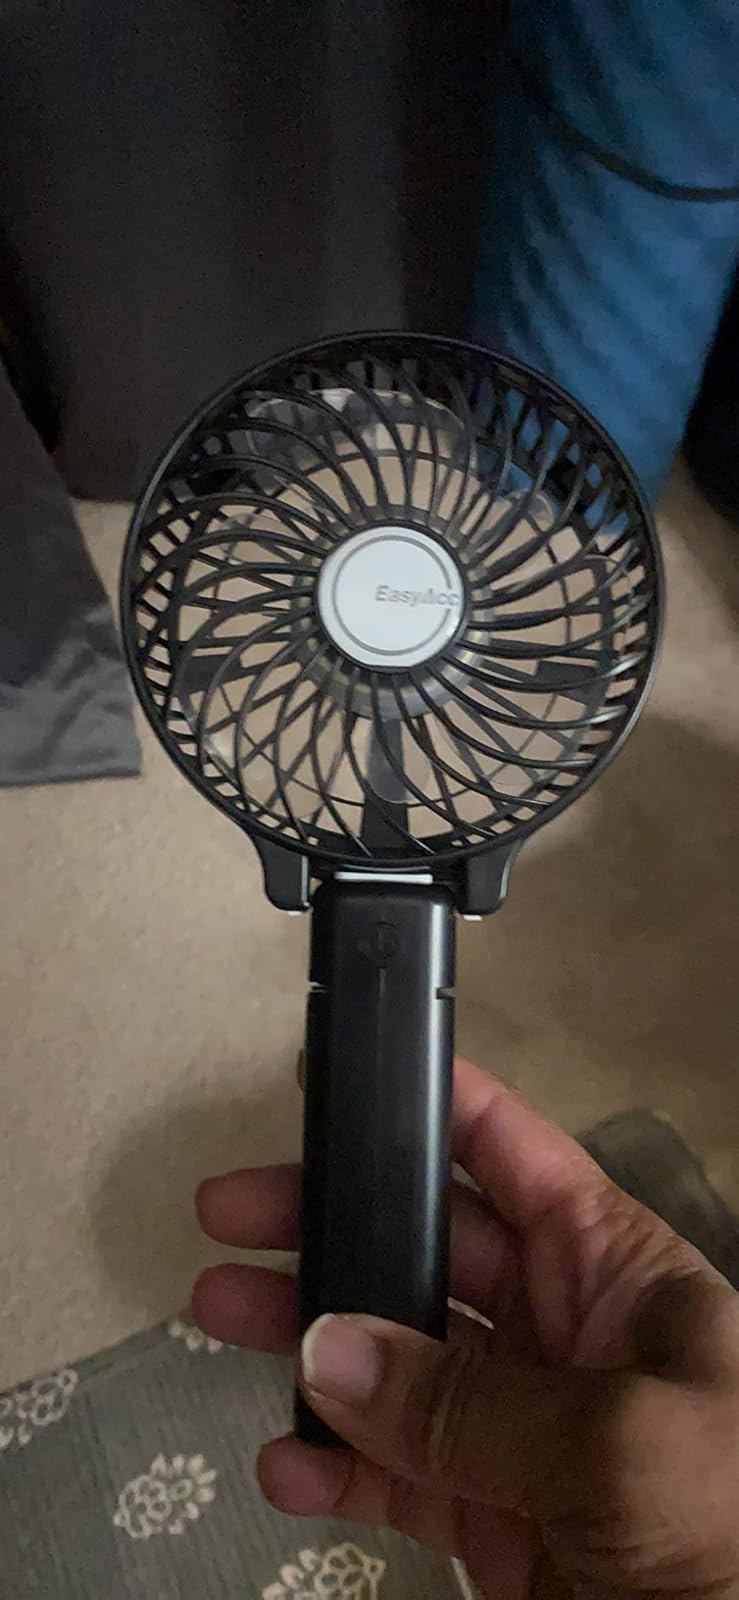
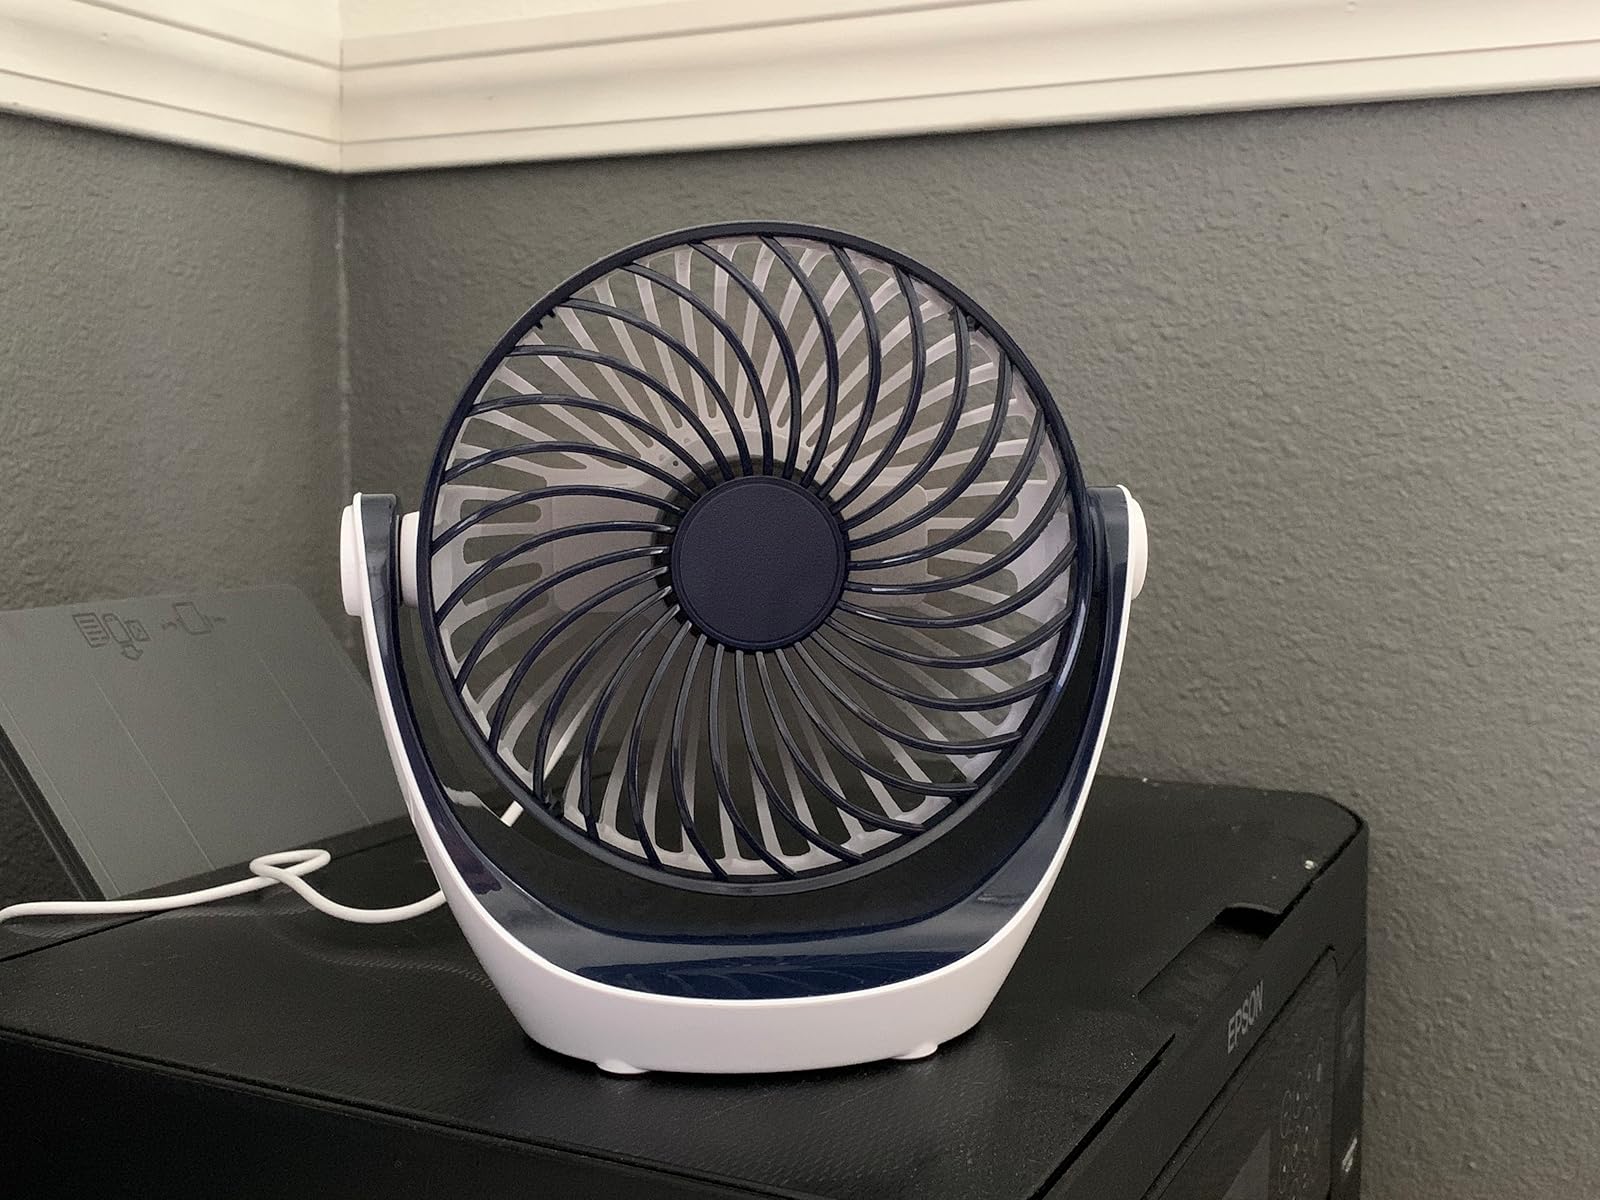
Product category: fan
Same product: no